Harald Walach

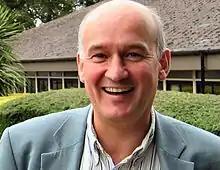
A photograph of Walach smiling in front of a building

Harald Walach (born 1957) is a German parapsychologist and advocate of alternative medicine.